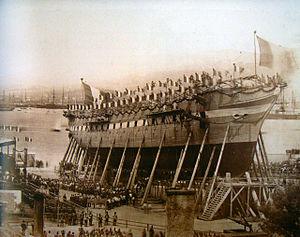
Lancement de la frégate Thémis à Toulon en 1862
La Thémis est une frégate de 50 canons de la classe Magicienne de la Marine française.